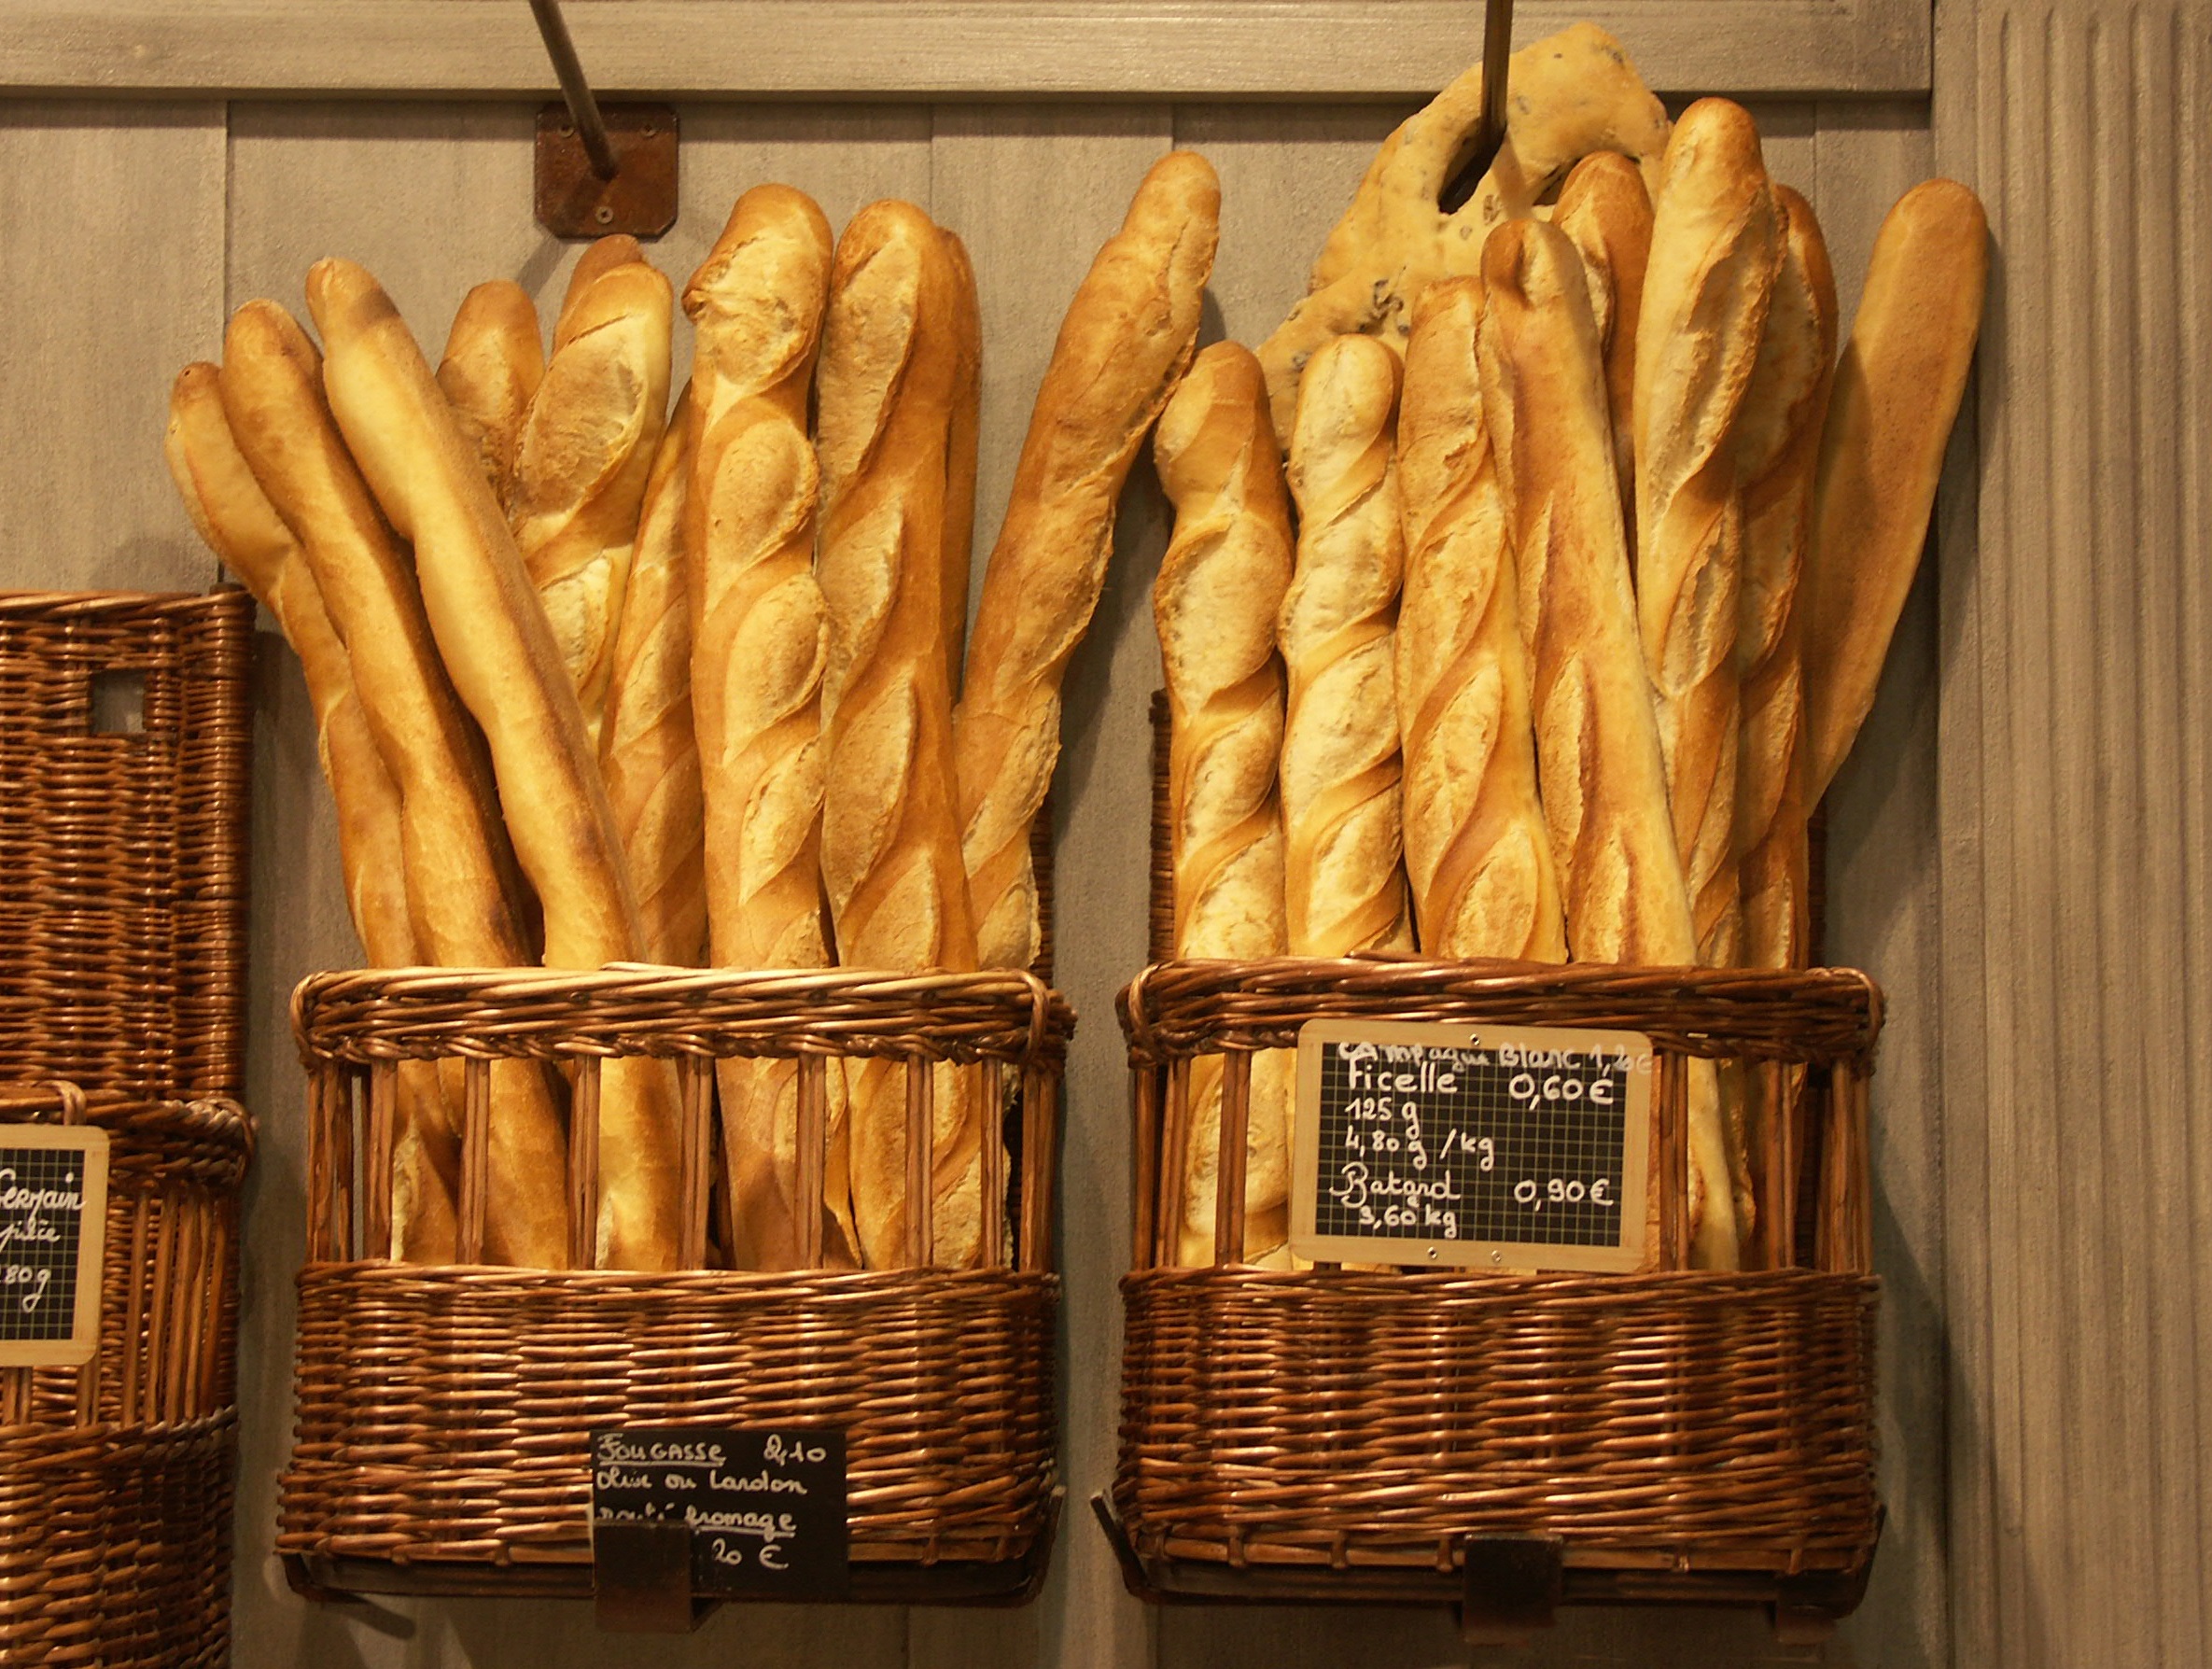
food, bread, bakery, baked goods, hkjasn, asjn, sxzt, grass family